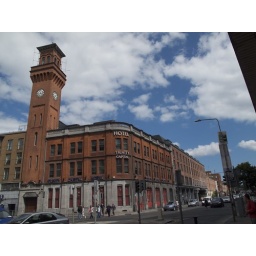
A great brick building comlpimented by a brilliantly blue sky.